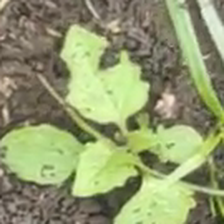
Weed species: Lamber_Quarter_plant(Chenopodium )